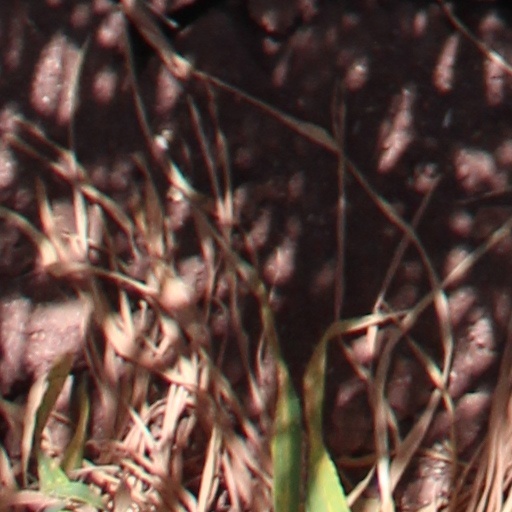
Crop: wheat